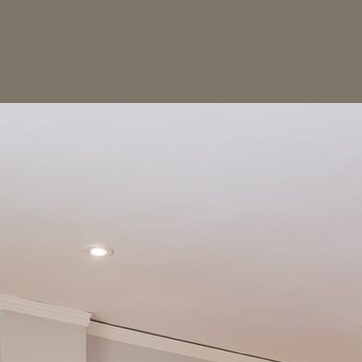
Material: painted